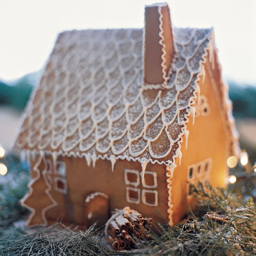
glue your gingerbread house together with the fastest glue !